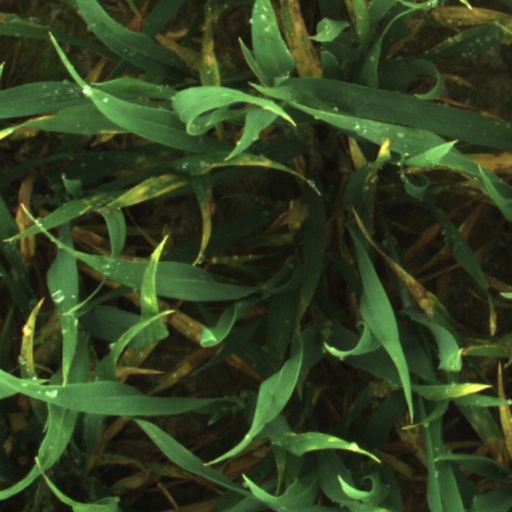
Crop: wheat